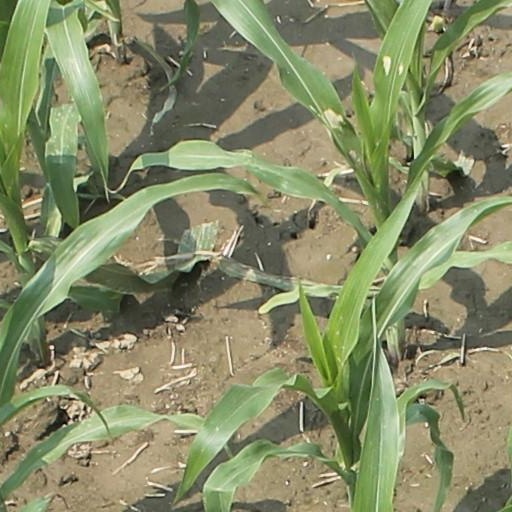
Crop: maize; corn